League City, Texas

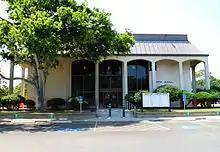
League City's City Hall

League City became an incorporated city in 1962. League City's government consists of seven council members and the mayor. The mayor is a full voting member of the council. The city's charter is purported to be a strong mayor form of government, but this issue has been debated for years. By ordinance, a city administrator position was created under Mayor Leonard Cruse. The ordinance was amended in May 2010 to create a council-manager government. According to the ordinance, "...shall consist of a mayor and council members, elected by the people and responsible to the people, and a city manager, appointed by and responsible to the council for proper administration of the affairs of the city."